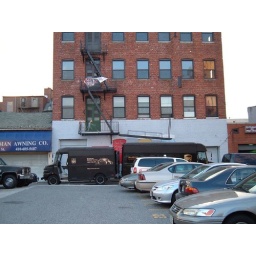
some ritualistic rite of UPS box trucks in front of ground zero